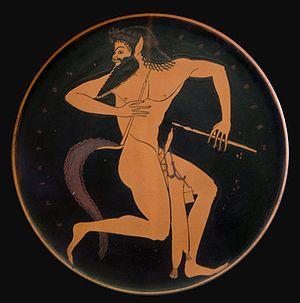
Silène avec deux flûtes et un étui suspendu à sa verge. Tondo d'une assiette attique à figures rouges, 520-500 av. J.-C. Provenance